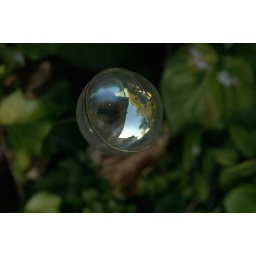
A glass ball in our front yard. Fun to look at and shoot!